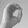
ASL letter: O